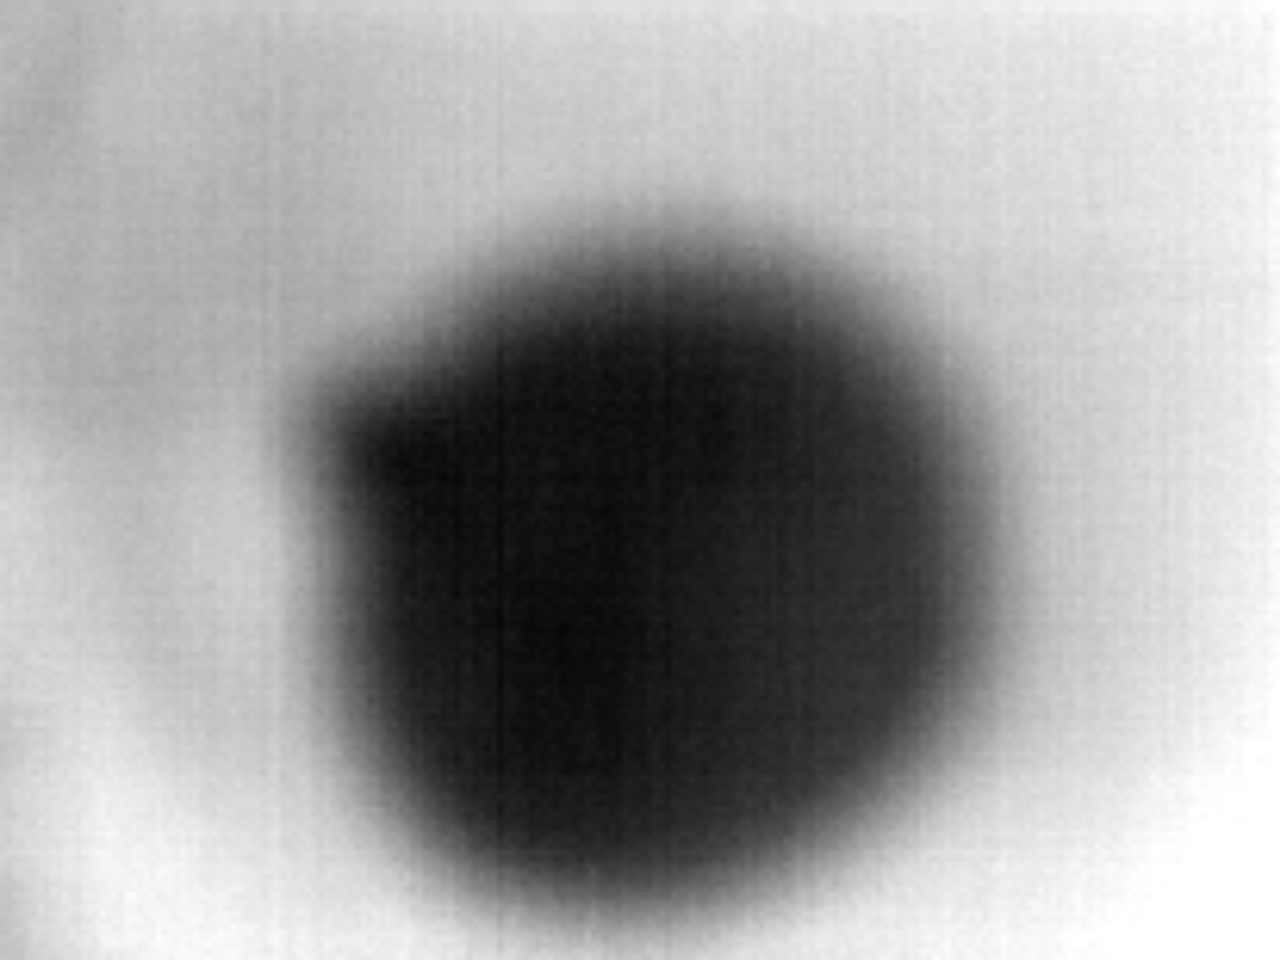
Label: Major Defect